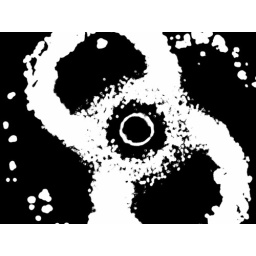
I took a photograph of my computer screen while iTunes was generating visualizations and then tweaked it in Photoshop.